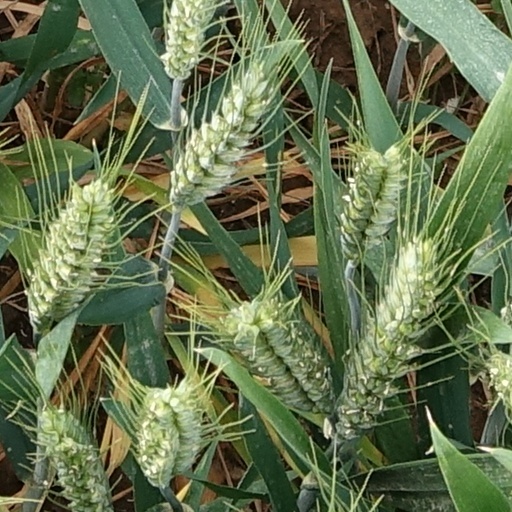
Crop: wheat